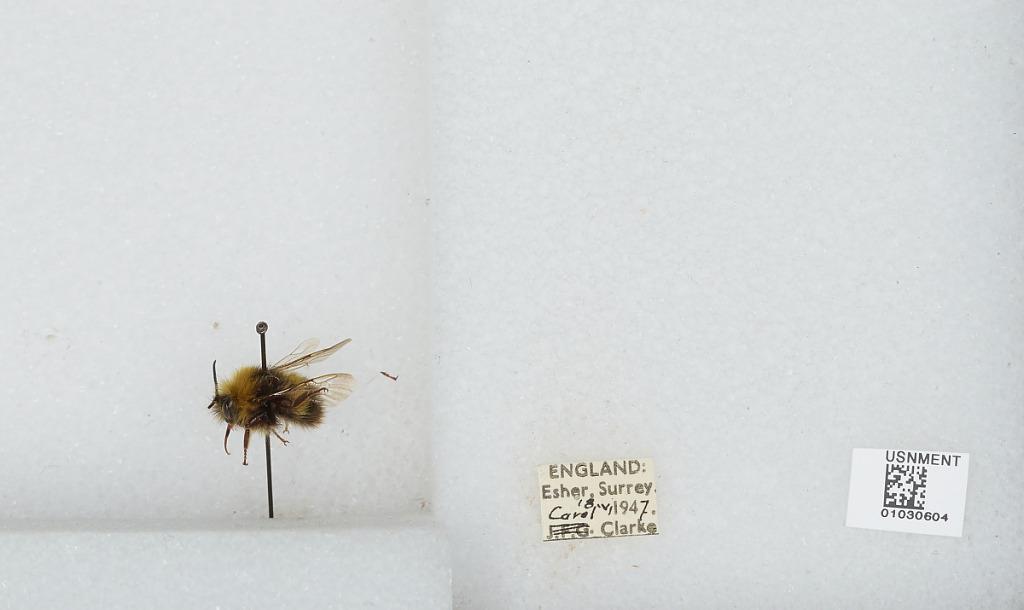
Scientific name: Bombus (Pyrobombus) pratorum (Linnaeus)
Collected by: C. Clarke
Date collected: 1947-6-18
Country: United Kingdom
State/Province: England
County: Surrey
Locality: Esher
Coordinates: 51.3691, -0.365